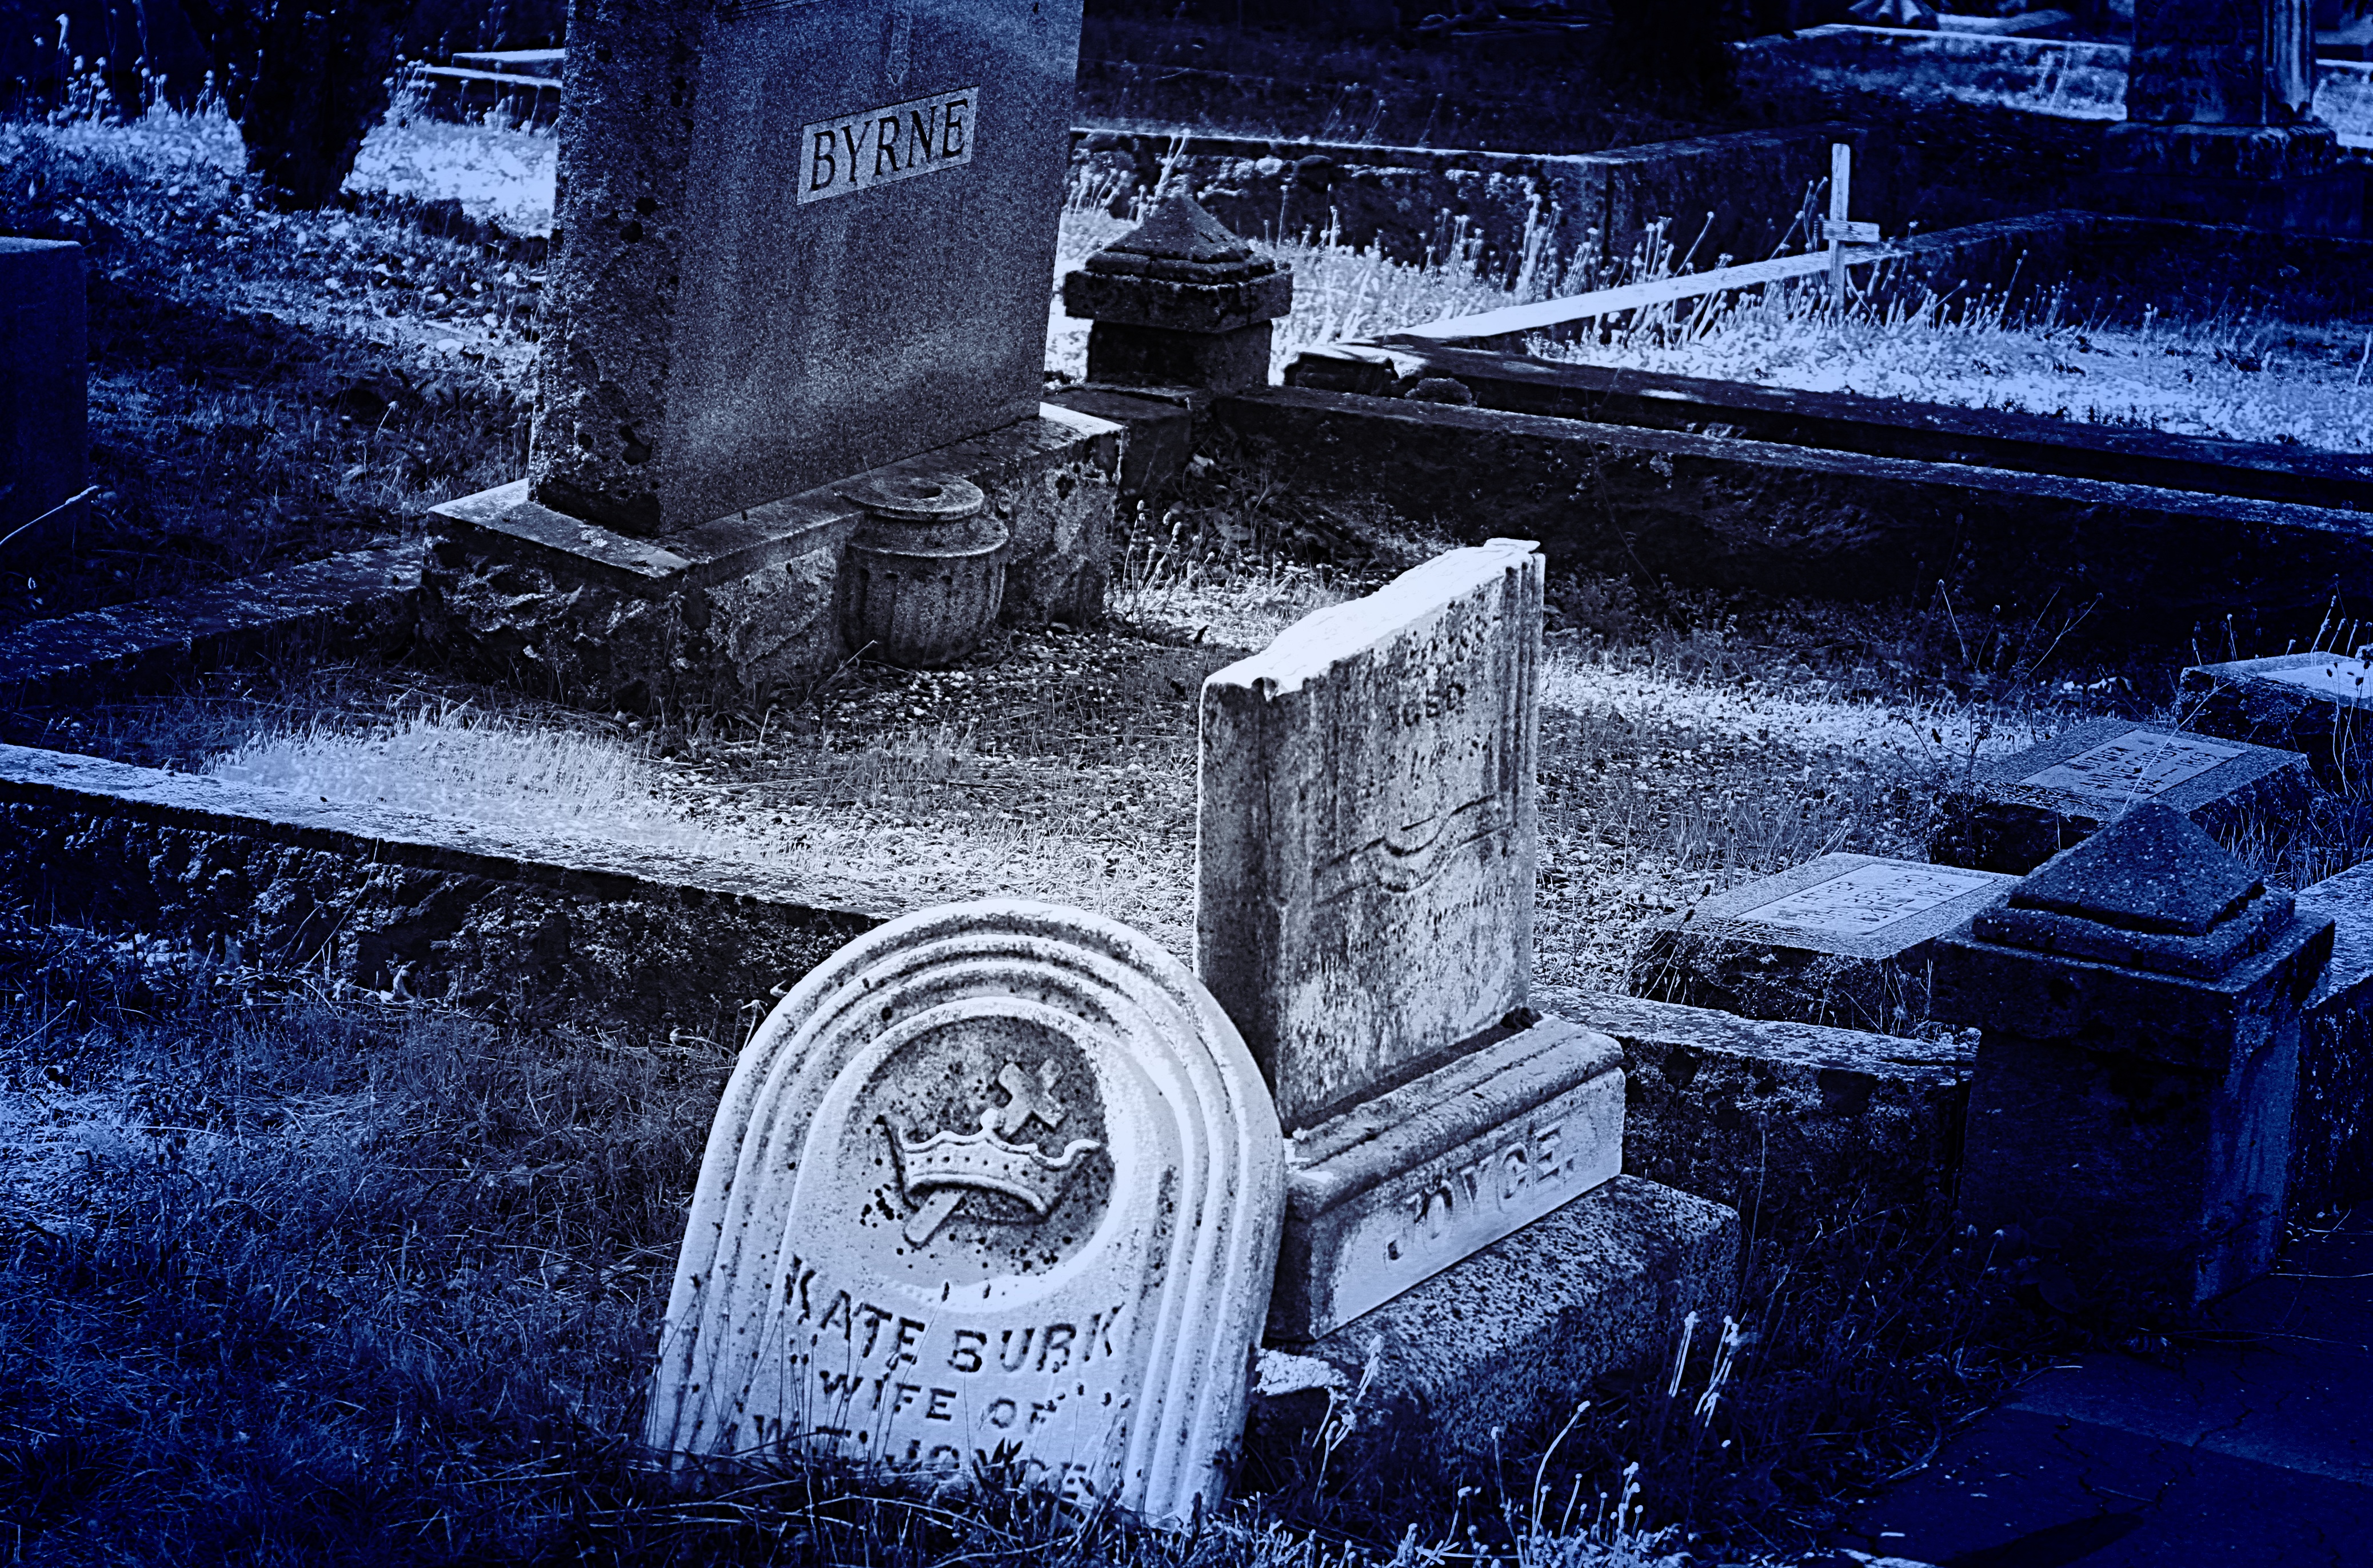
snow, light, white, night, old, stone, broken, darkness, blue, industry, historic, cemetery, monochrome, grave, memorial, graveyard, art, marble, marker, history, heritage, burial, head stone, urban area